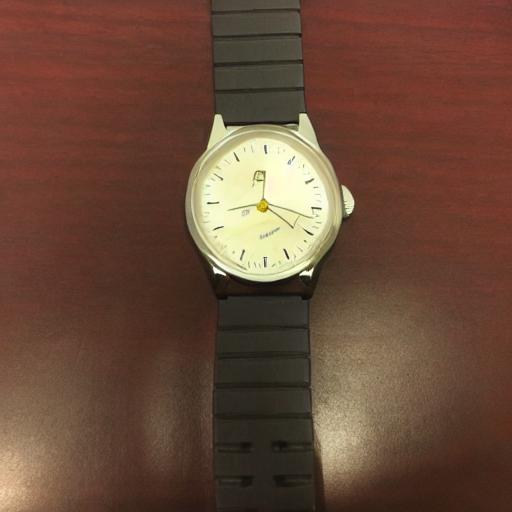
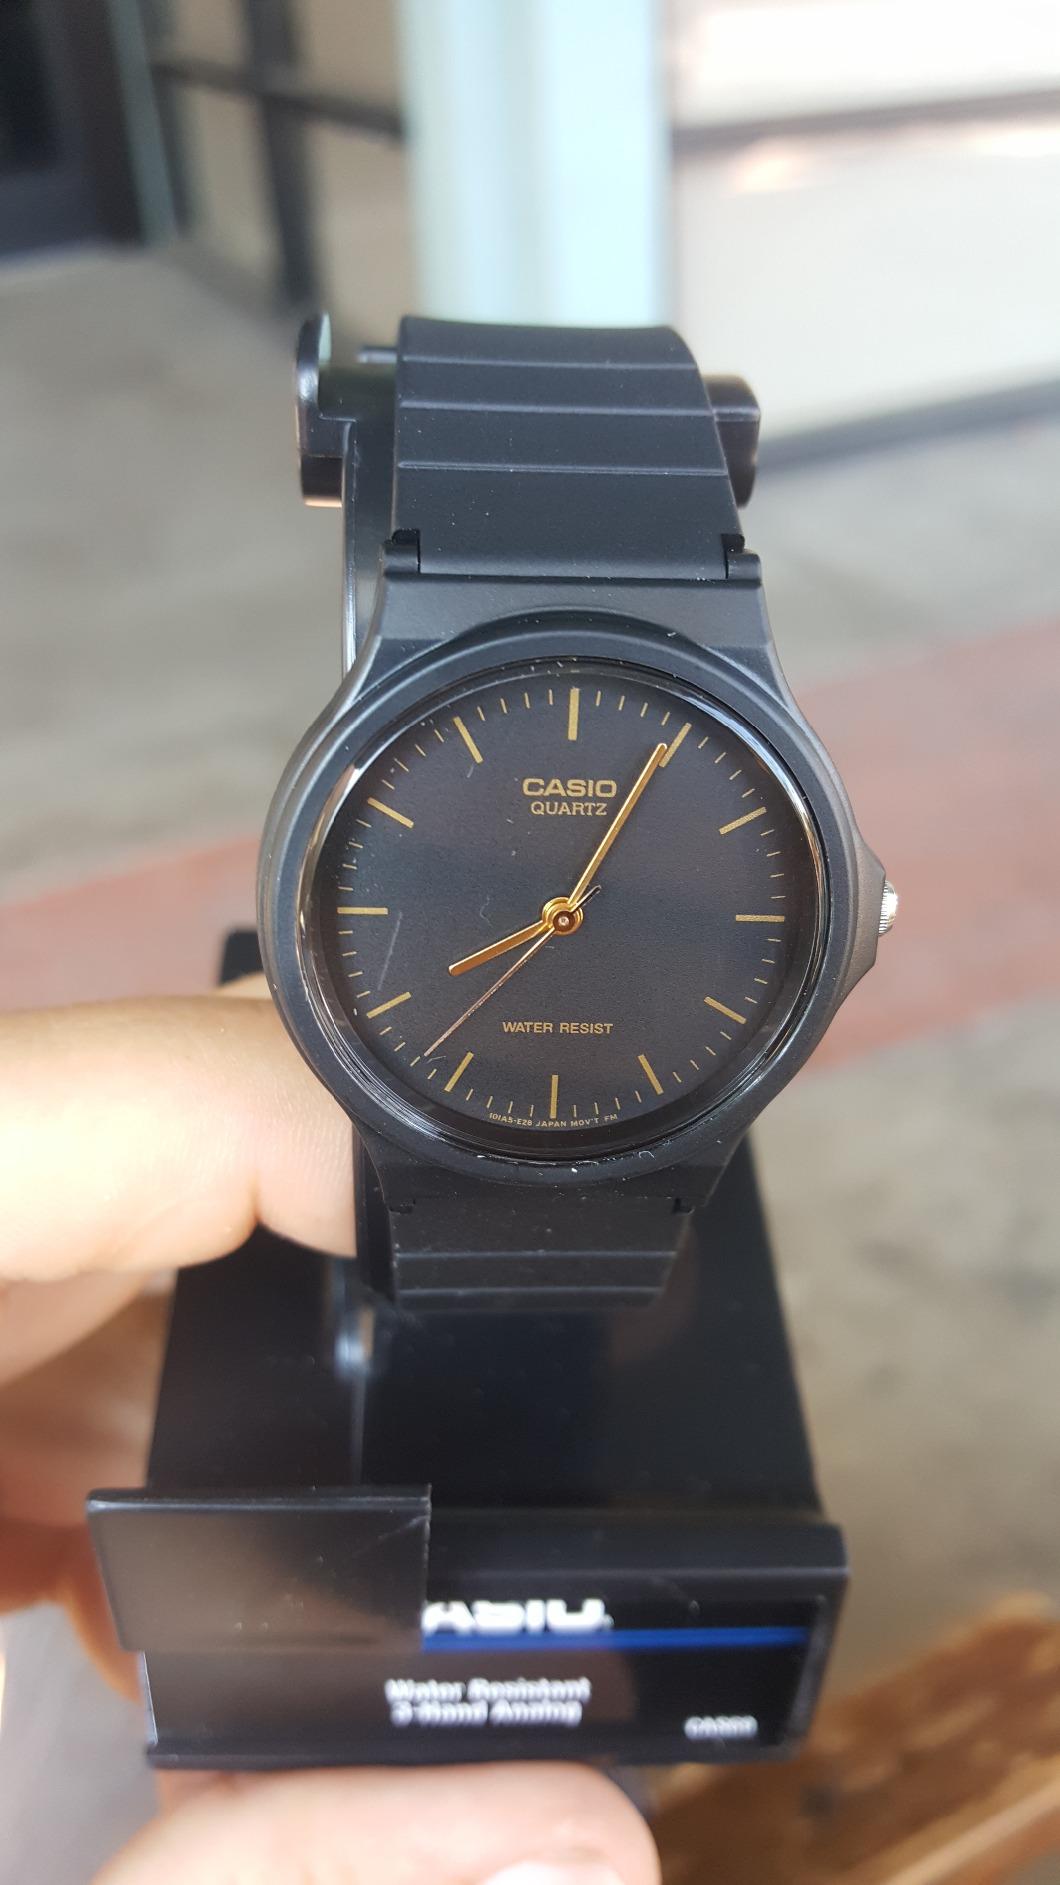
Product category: accessories_watch
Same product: no